Identification studies of UFOs

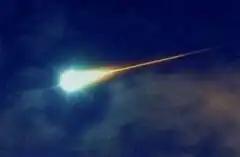

Claims of misidentification are after-the-fact analyses, not direct observations, and are often misconstrued by skeptics and UFO advocates alike: They do not suggest that the experiences did not exist, but merely that they can be explained by prosaic causes. For instance, retrospective analyses of the Jimmy Carter UFO incident of 1969 connect the sighting with the known position of the planet Venus for that time, date, and location. Gordon Cooper, a strong advocate of the extraterrestrial hypothesis (ETH), claimed to have been fooled by the planet Venus when he was a fighter pilot, thinking it a distant enemy plane, and the 1967 "flying cross" of Devon, England and the 1966 Portage County UFO Chase case have both been associated with astronomical sources.